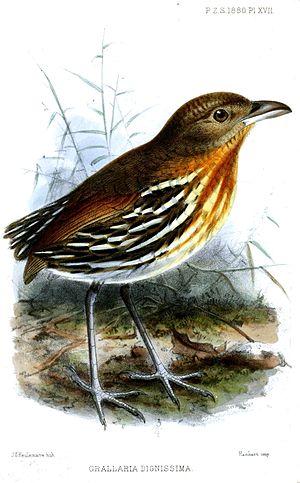
La Grallaire flammée est une espèce d'oiseaux de la famille des Grallariidae.